MV Agusta

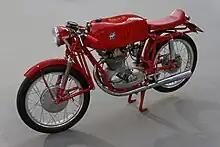
1954 MV Agusta 175 CSS-5V Squalo

In 1955, MV Agusta designed the 175 CSS-5V for the 175 cc "Formula Sport Derivata" race series. The "Squalo" (English: shark), as it was generally known, had a lighter frame based on that used on the works racers, larger brakes, a magneto, Earles forks and a five-speed gearbox. The bike became the part of motorcycle racing history thanks to the first victory of young Mike Hailwood, the future nine-time world champion. Mike won his first ever race on one of these machines bored out to 196 cc in a 200-cc class race at Oulton Park in 1957. Around 200 of the model were manufactured between 1954 and 1957.